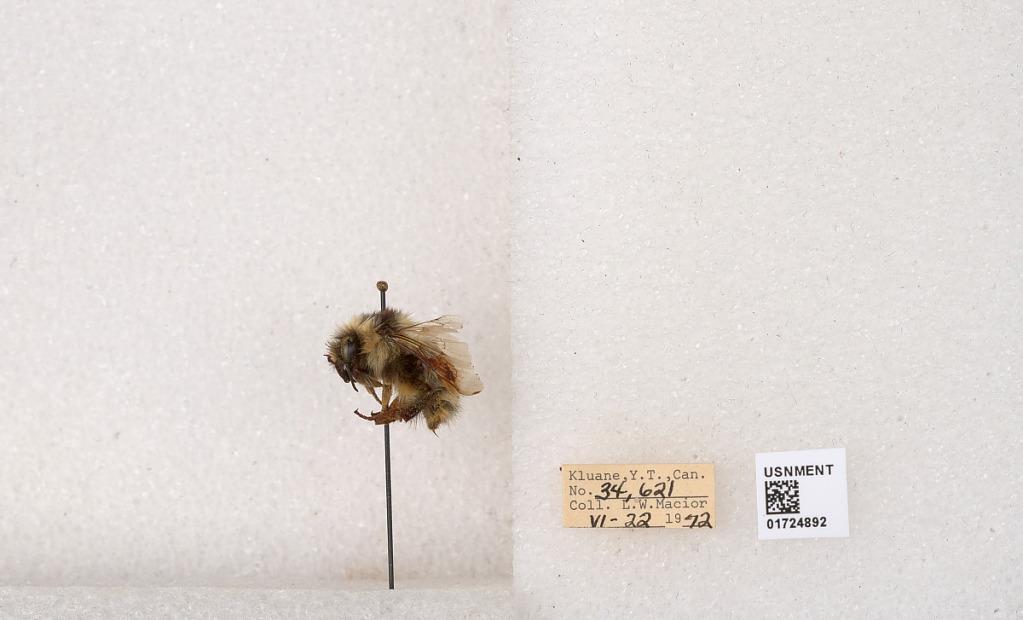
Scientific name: Bombus (Pyrobombus) sylvicola Kirby
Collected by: L. Macior
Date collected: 1972-6-22
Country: Canada
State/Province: Yukon Territory
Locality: Kluane National Park and Reserve
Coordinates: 60.7493, -139.504